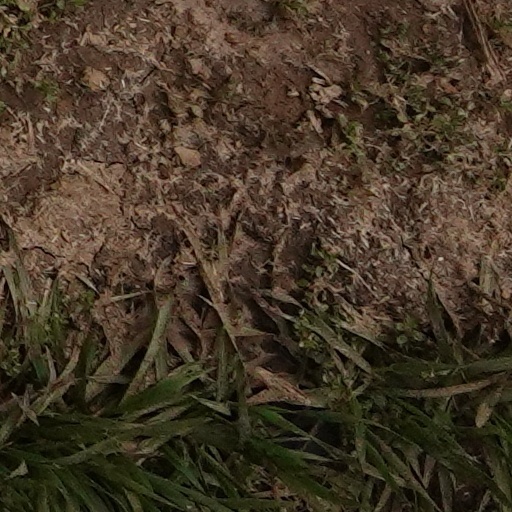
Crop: wheat